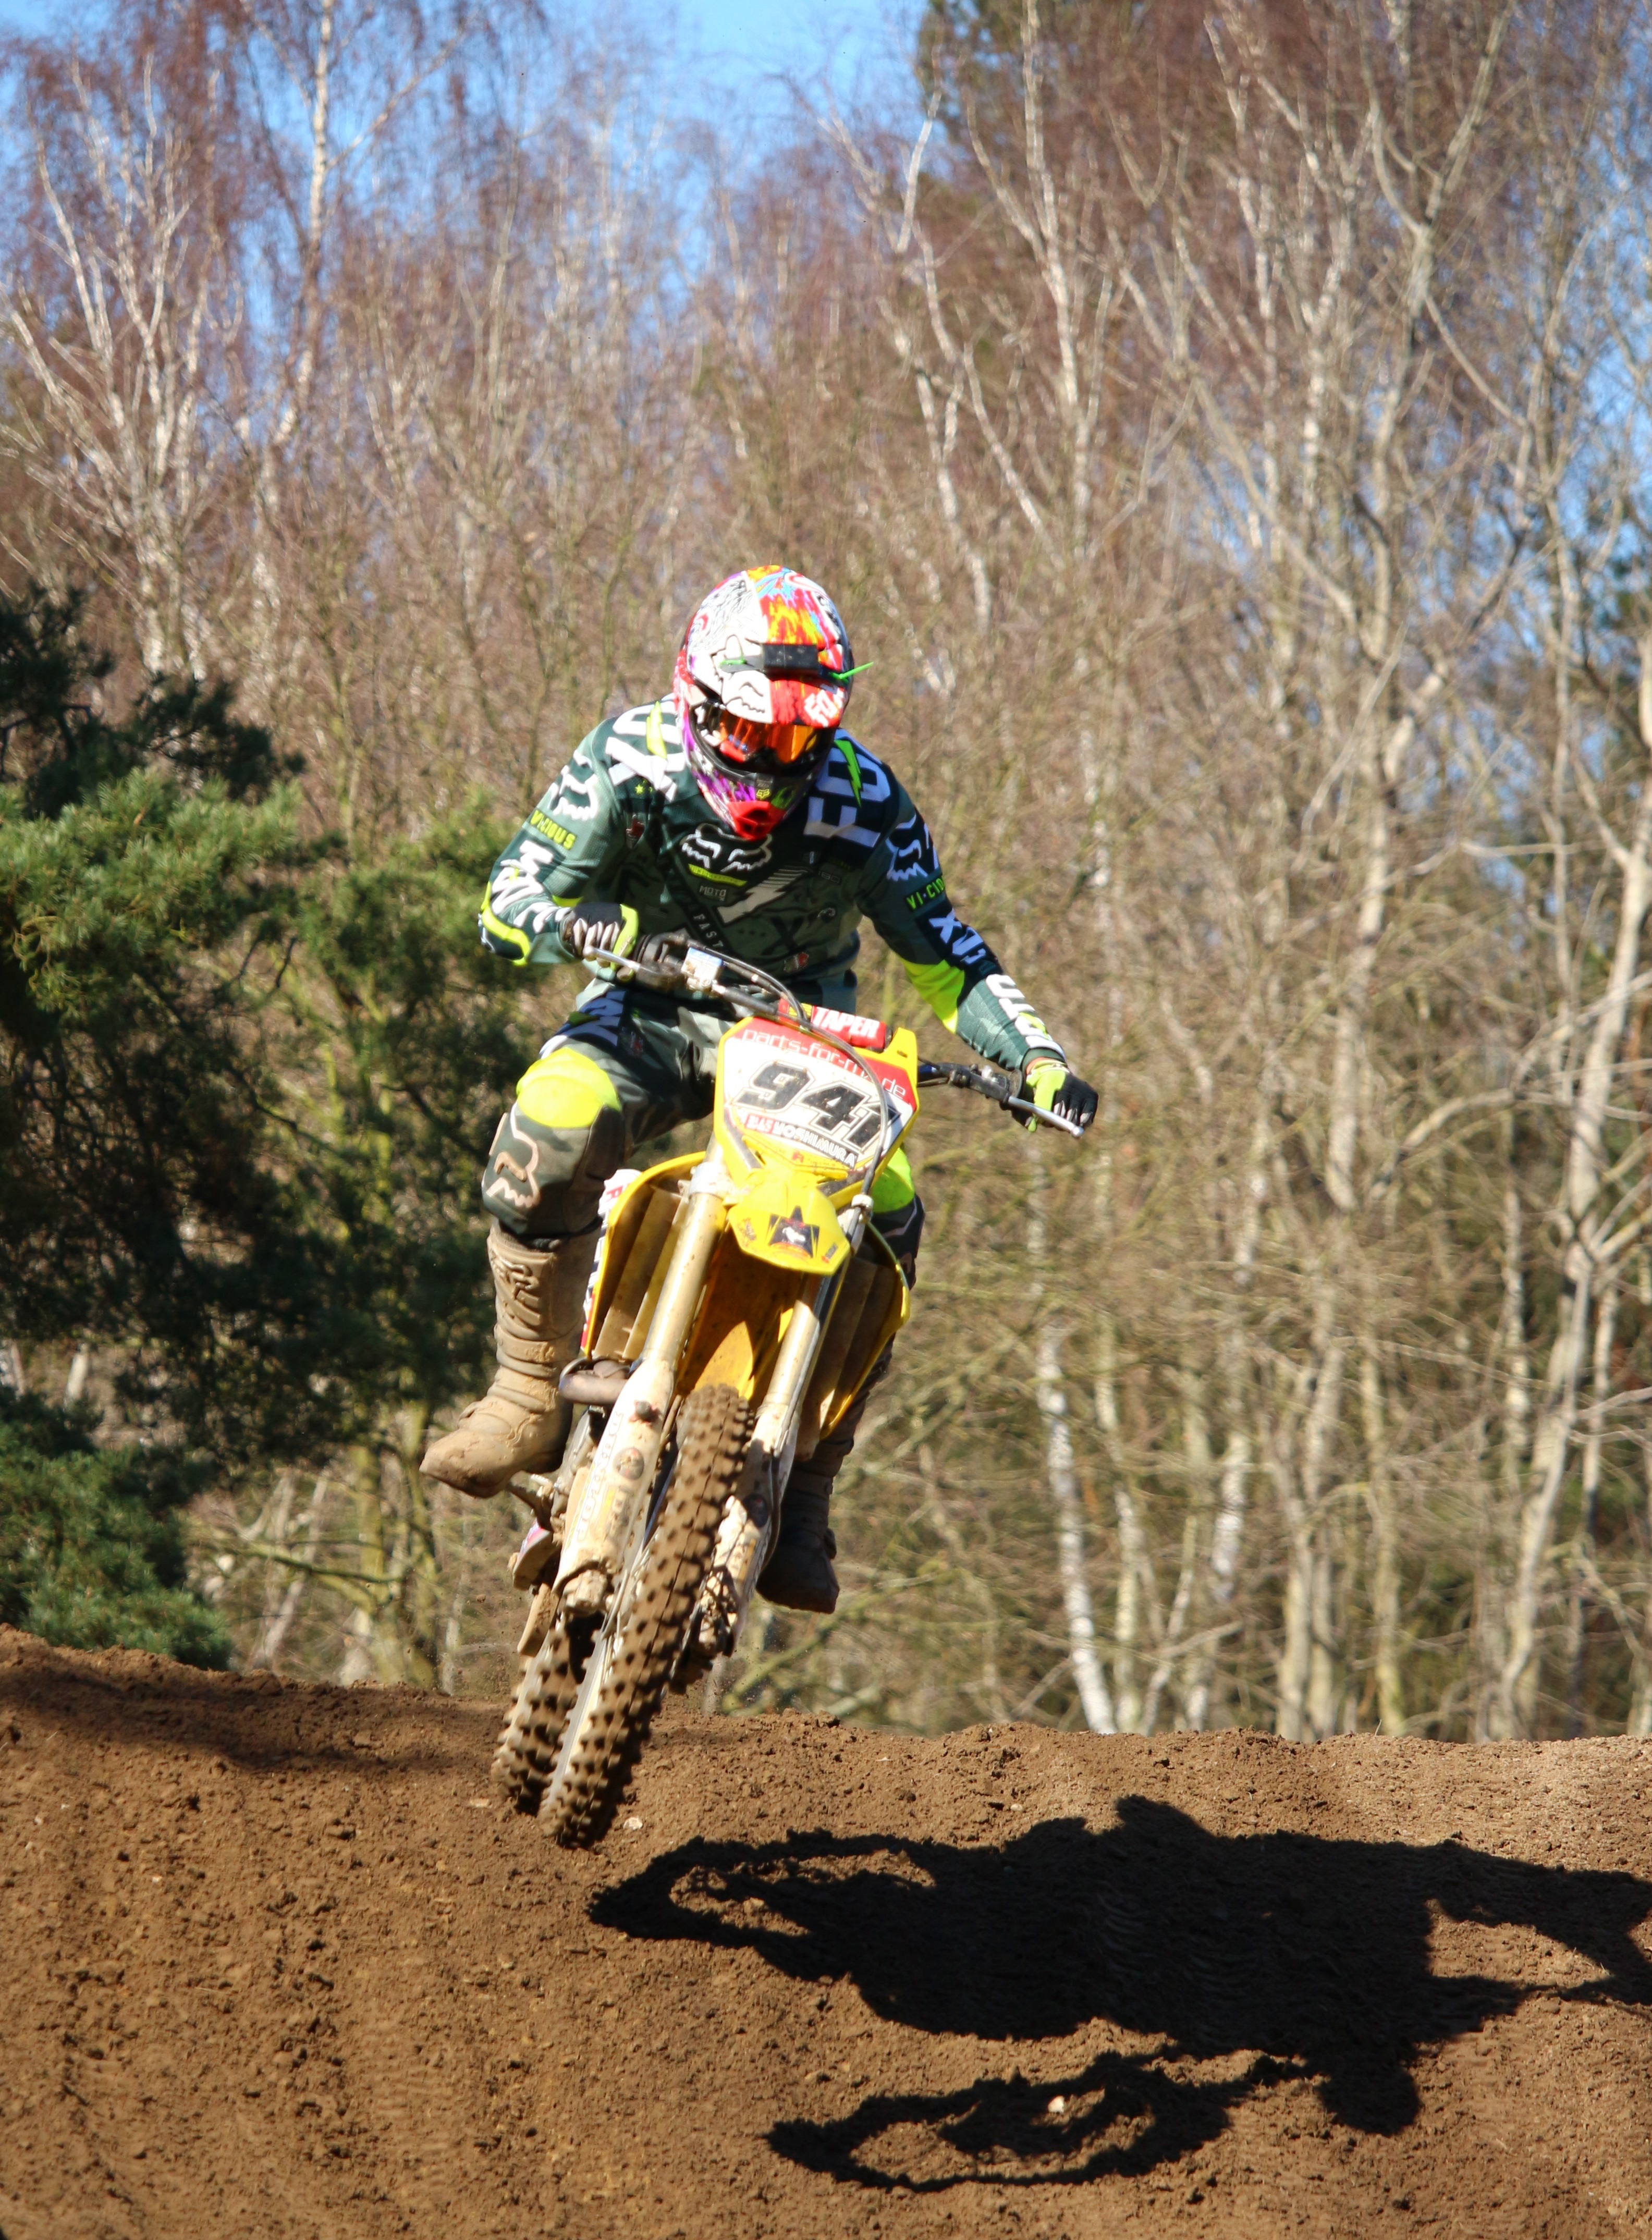
sand, bicycle, vehicle, motorcycle, motocross, soil, cross, extreme sport, mountain bike, race, sports, racing, motorsport, freeride, enduro, mountain biking, motorcycle sport, motorcycle racing, cycle sport, downhill mountain biking, endurocross